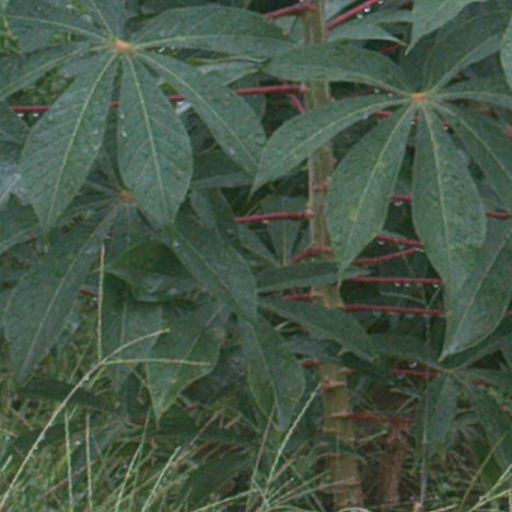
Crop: cassava